2008 International Rules Series

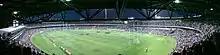
2008 international rules series at Subiaco Oval, Perth, Western Australia

The 2008 International Rules Series was the 14th annual International Rules Series and was played between Ireland and Australia.